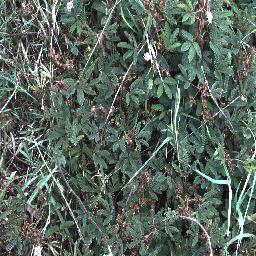
Label: negative